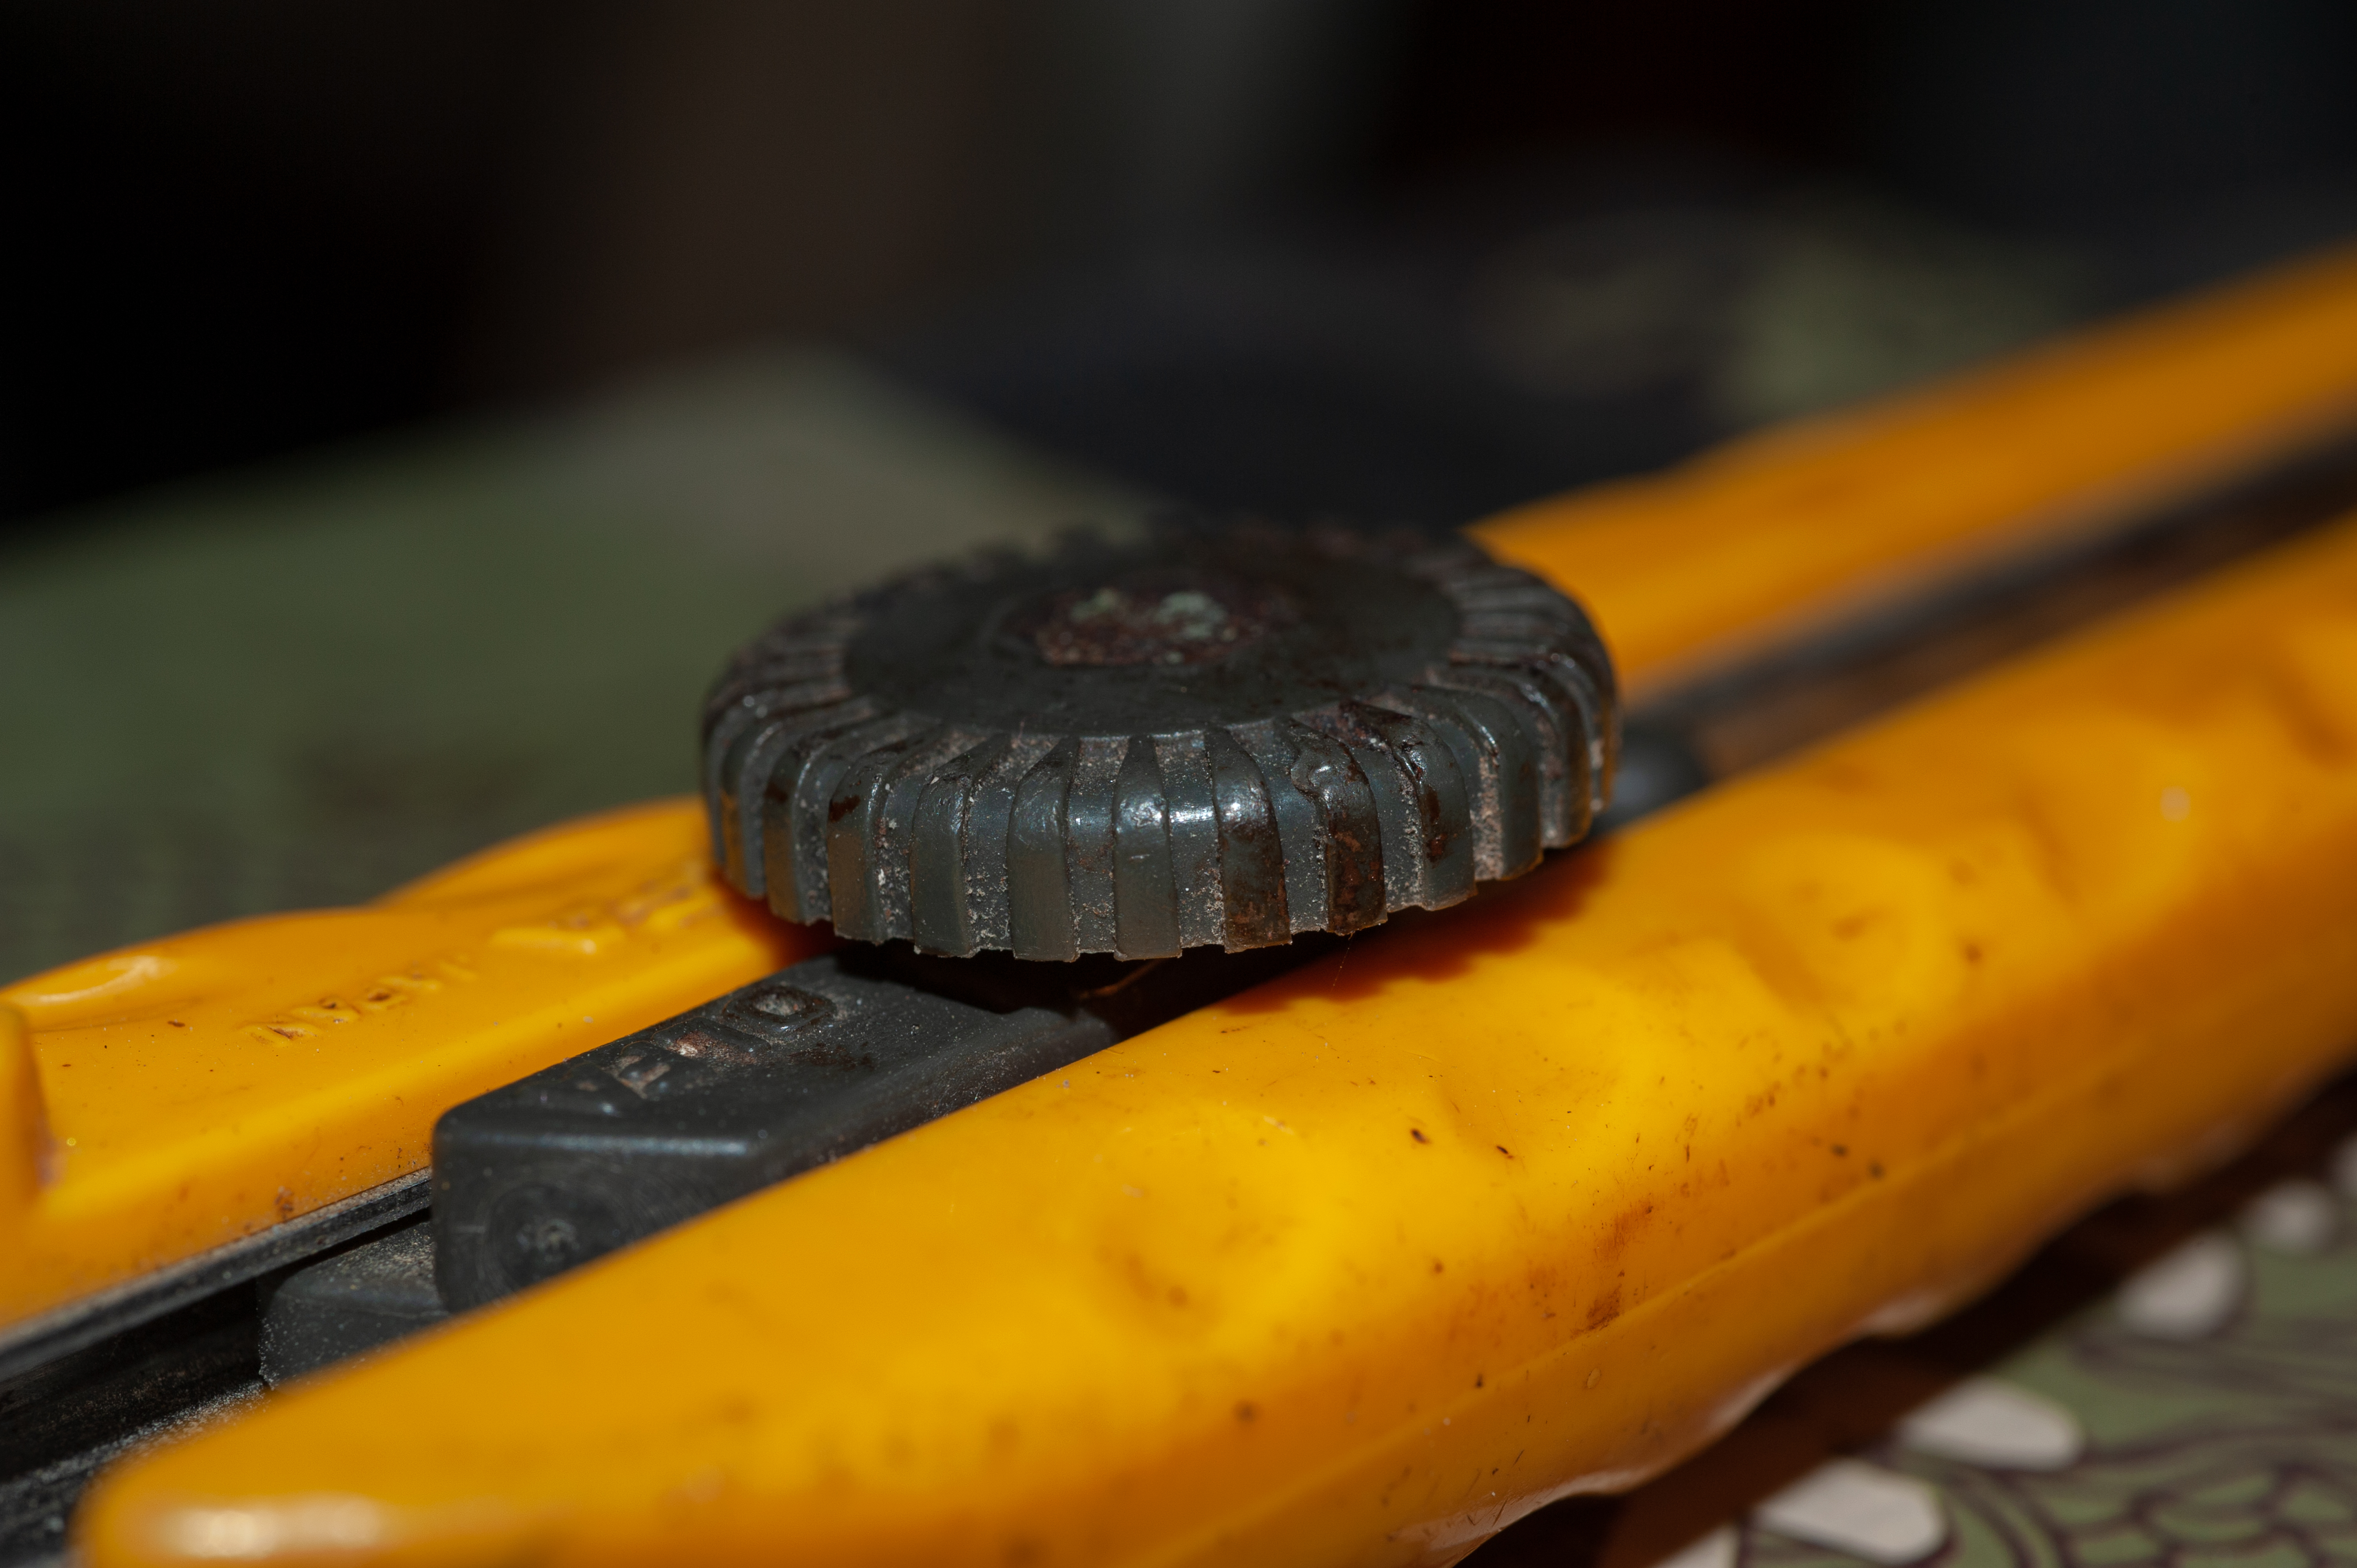
cutter, button, yellow, photography